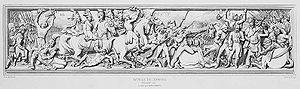
La bataille de Jemappes a eu lieu à Jemappes près de Mons en Belgique entre l'Autriche et la France le 6 novembre 1792.
Carlo Marochetti, parfois francisé en Charles Marochetti, né le 14 janvier 1805 à Turin, et mort le 29 décembre 1867 à Paris 16ᵉ, est un sculpteur français.
Martial Bardet, baron de Maison-Rouge, né le 22 mai 1764 à la Maison-Rouge, commune de Peyrilhac et mort le 3 mai 1837 au même endroit, est un général de division français du Premier Empire.
Voici les noms des 158 batailles et sièges victorieux livrés par la République et l'Empire, entre 1793 et 1814, qui ont été gravés sur l’arc de triomphe de l’Étoile, à Paris :
Le Borinage est une région belge de la Région wallonne située dans la province de Hainaut, à l'ouest et au sud-ouest de la ville de Mons. Elle s’étend jusqu’à la frontière franco-belge, à l'extrémité ouest du sillon Sambre-et-Meuse.